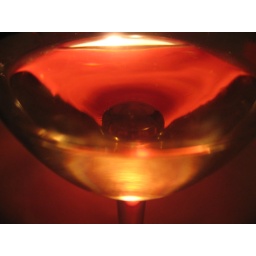
I was struck by how beautifully the red candle lit up my white wine and glass